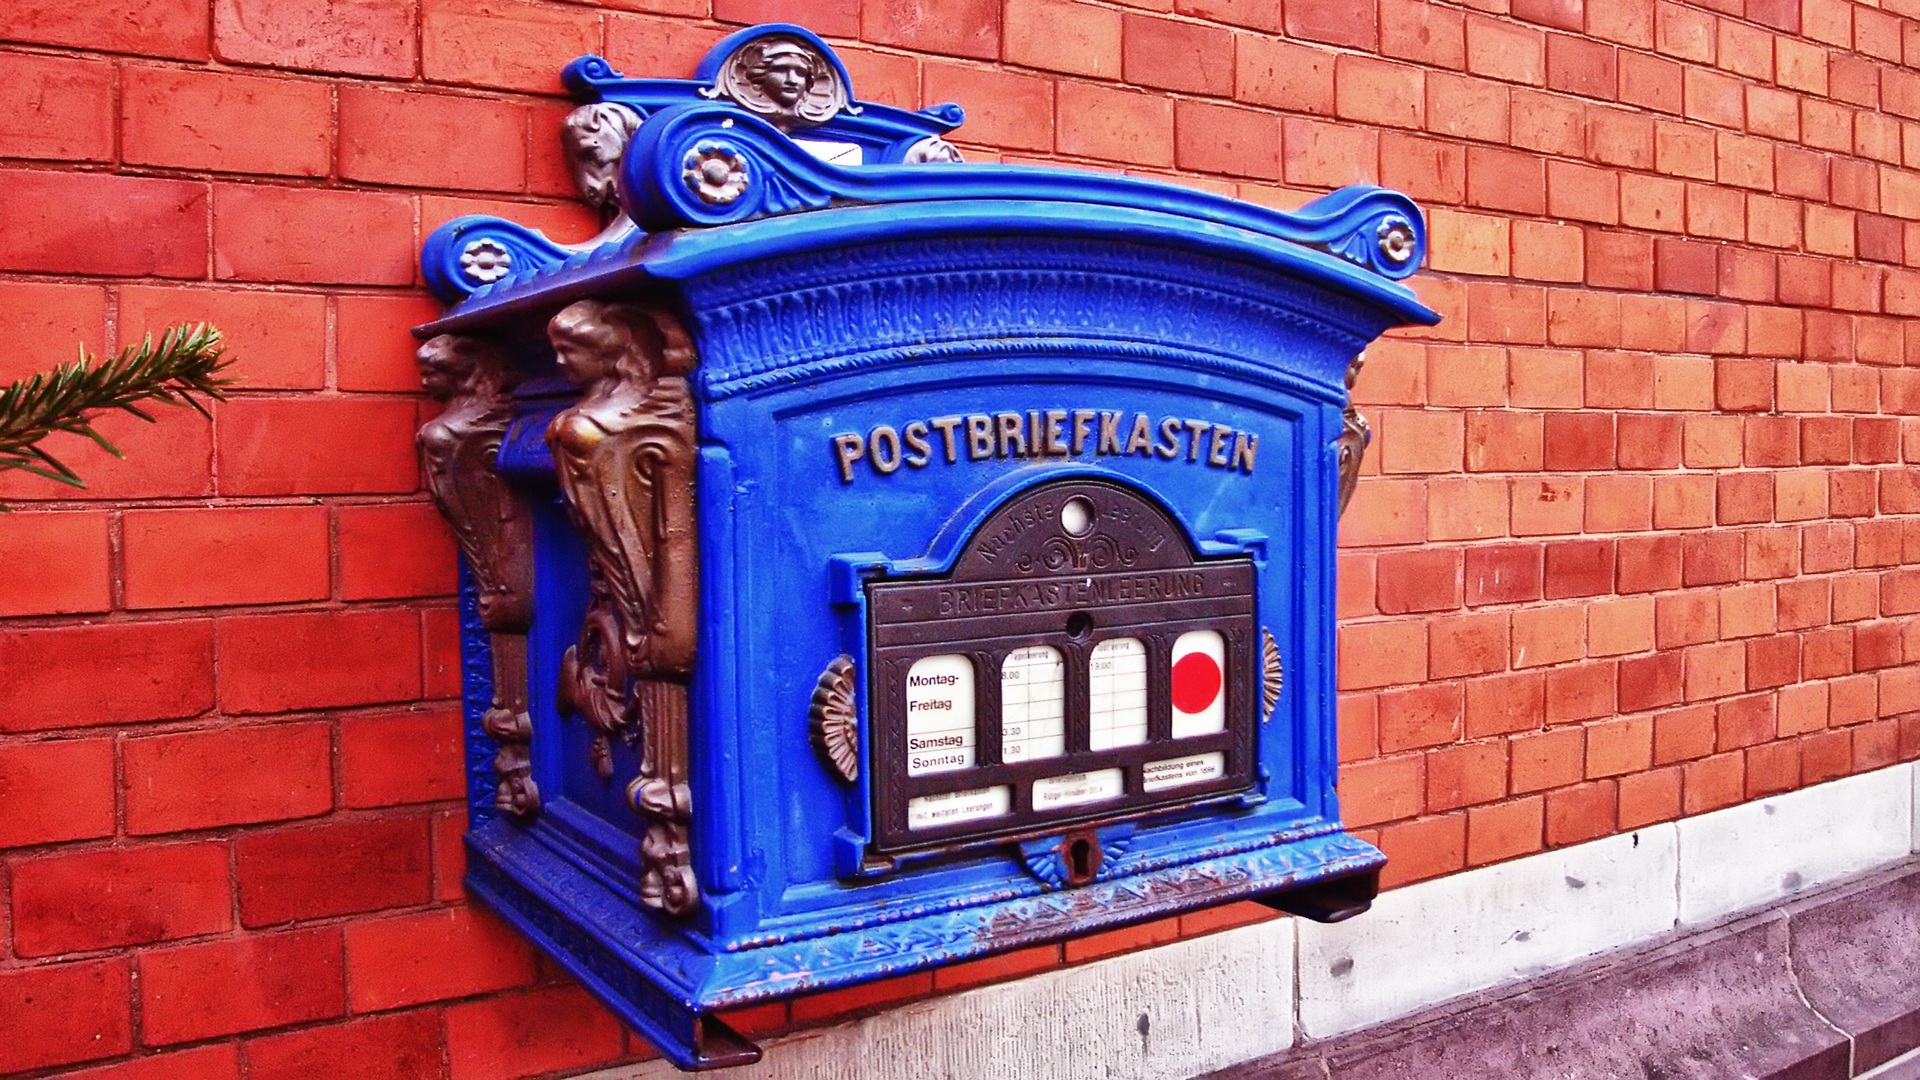
post, red, facade, blue, mailbox, shrine, blacksmithing, outdoor structure